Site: brandenburg
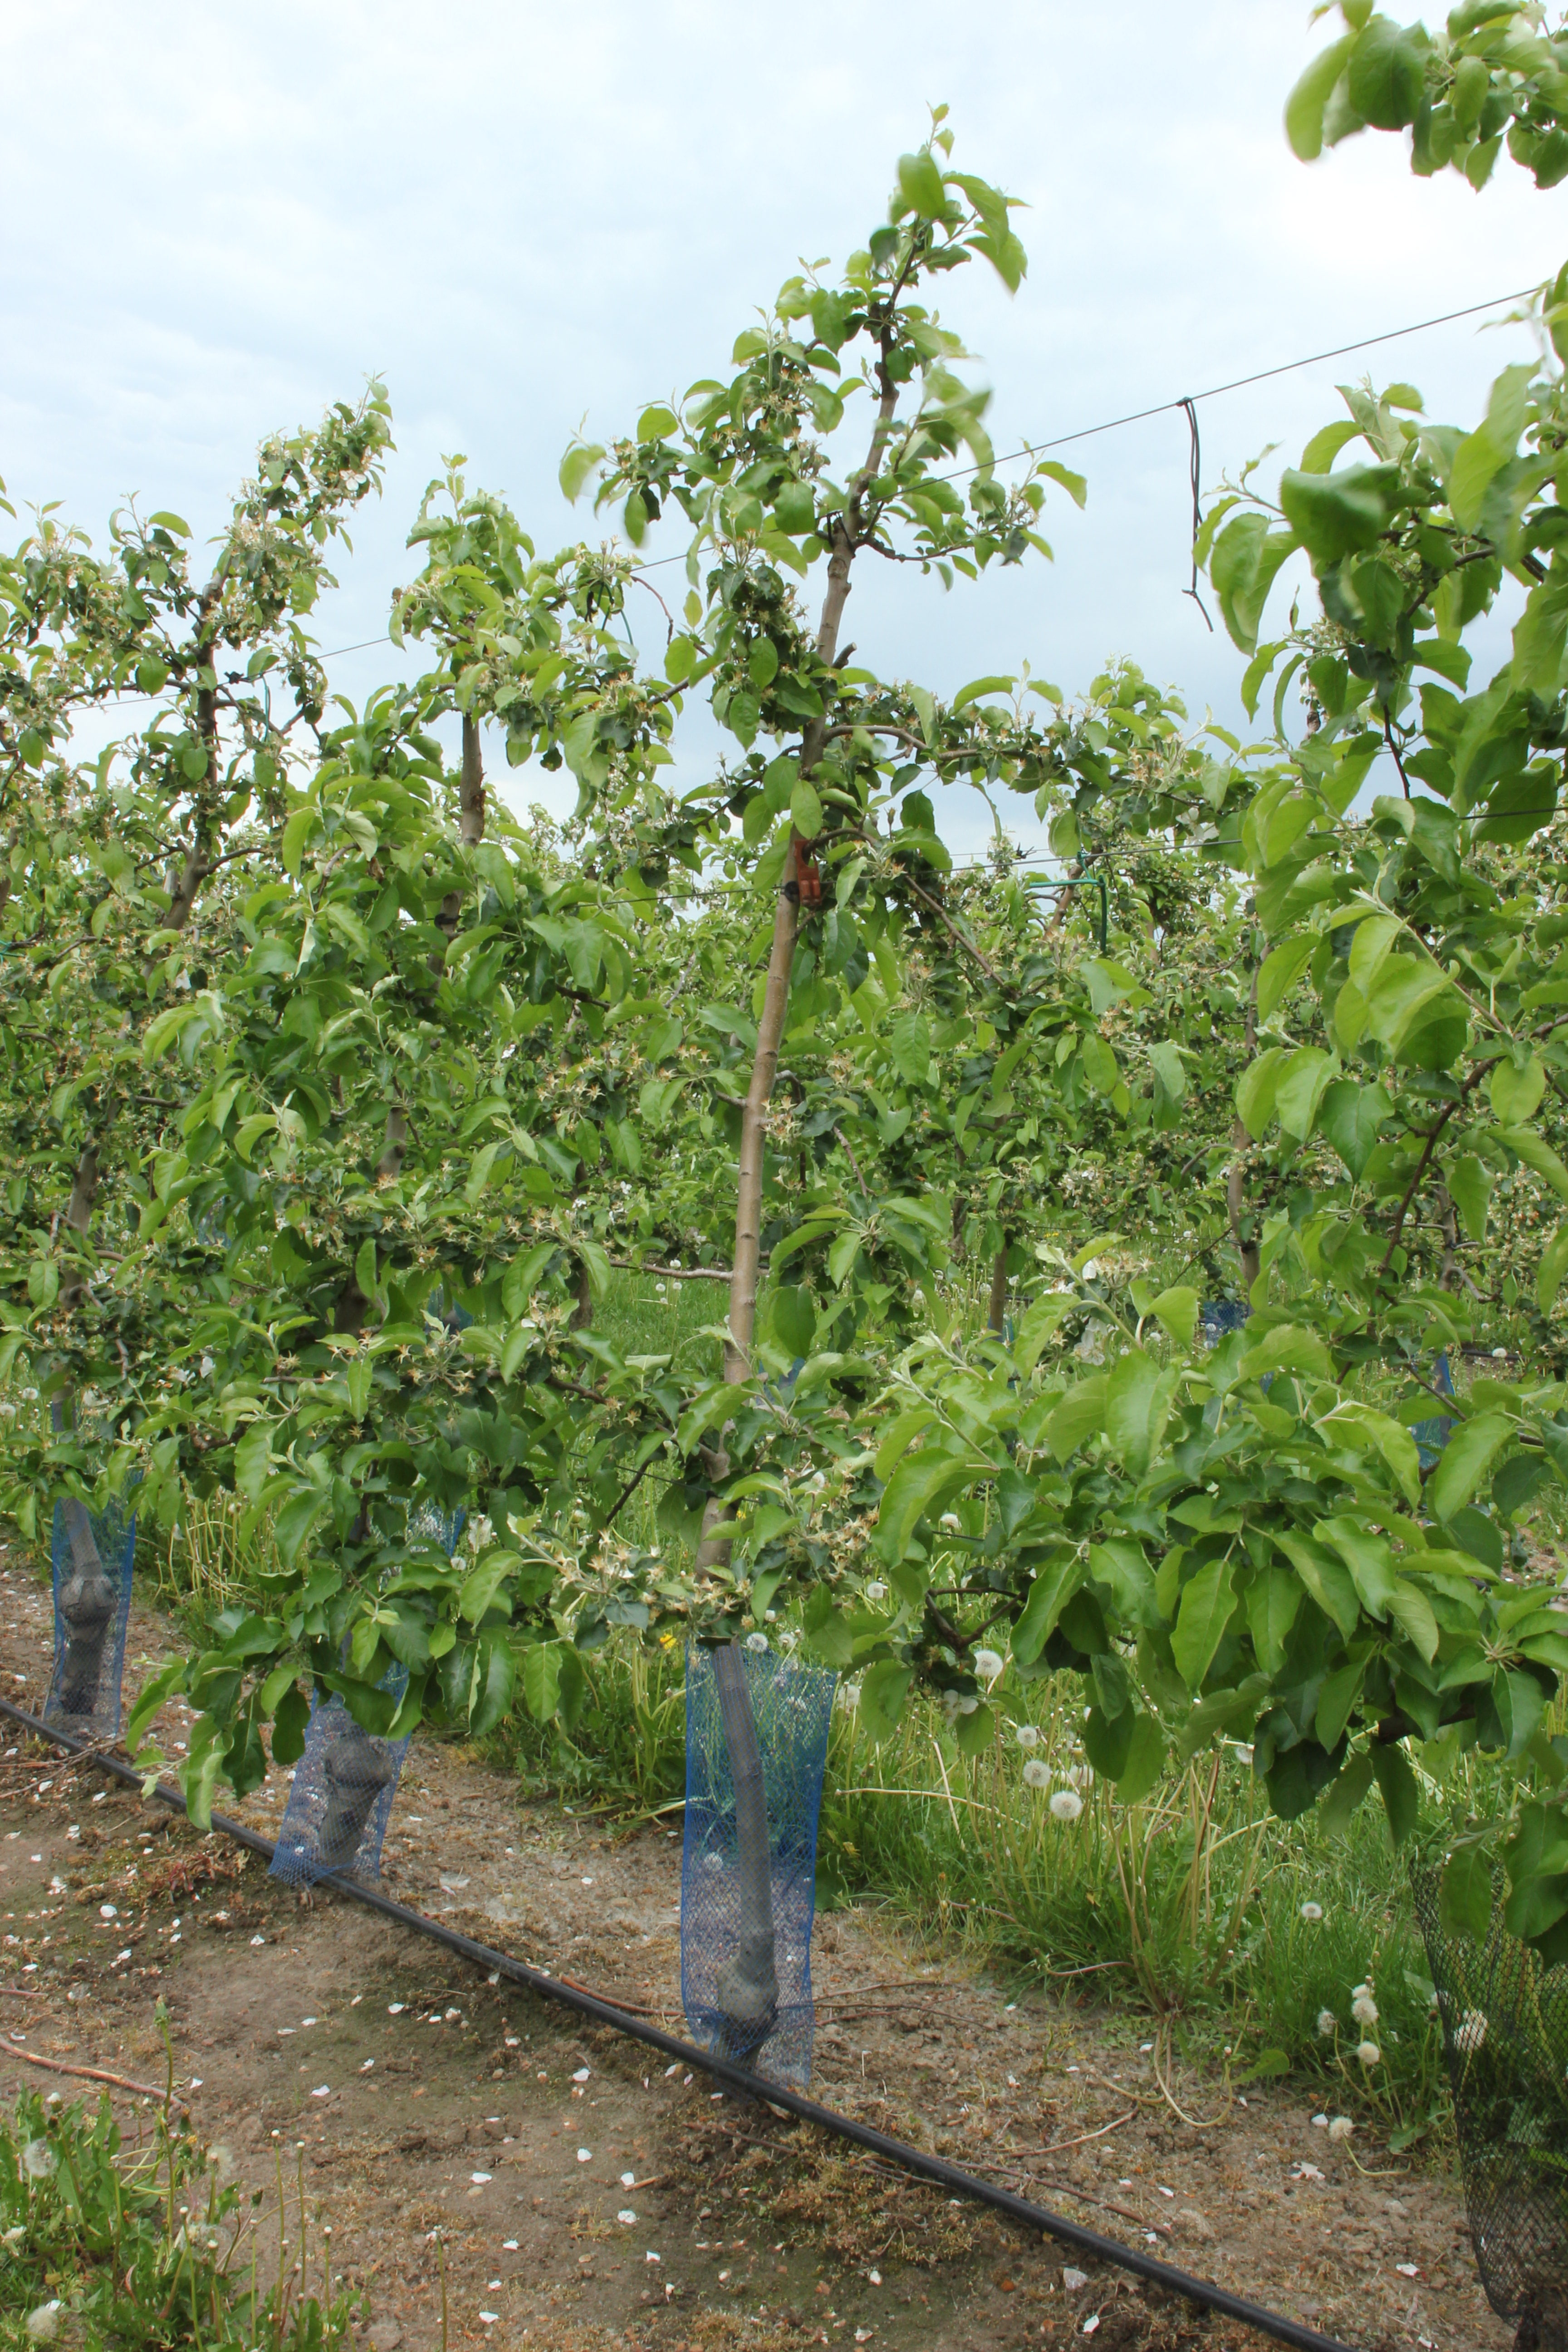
Growth stage (BBCH 67): Flowering